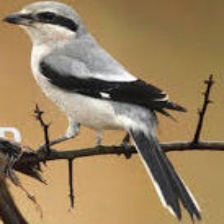
Species: LOGGERHEAD SHRIKE
Scientific name: LANIUS LUDOVICIANUS